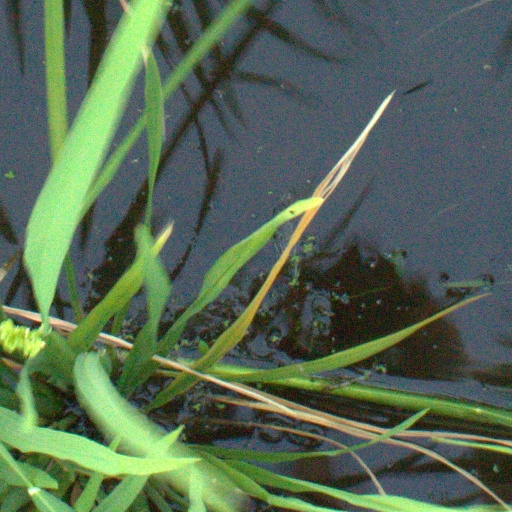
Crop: rice